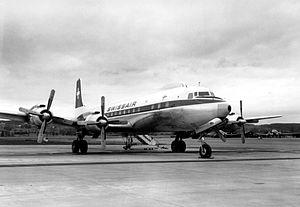
Swissair était la compagnie aérienne nationale suisse. Elle a été fondée en 1931 par Balz Zimmermann et par le pionnier de l’aviation Walter Mittelholzer. SAirGroup fait faillite le 2 octobre 2001 et cesse son activité en mars 2002. La compagnie arborait la croix suisse comme marque distinctive.
Le vol Caledonian Airways 153 est un vol charter reliant Lourenço Marques à Luxembourg, via Douala et Lisbonne. Le 4 mars 1962, le Douglas DC-7 assurant ce vol s'écrase peu après le décollage de Douala ; les cent-un passagers et les dix membres d'équipage périssent.